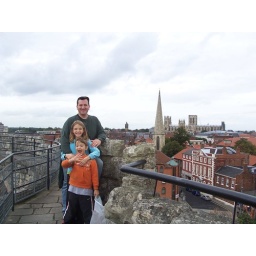
On a castle wall in York